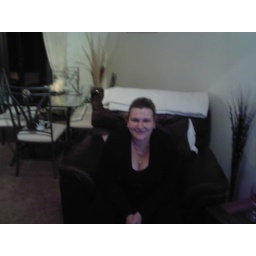
This is Sarah around my house for a few glasses of wine